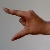
The image shows a hand gesture representing the letter 'Z' in Indian Sign Language.